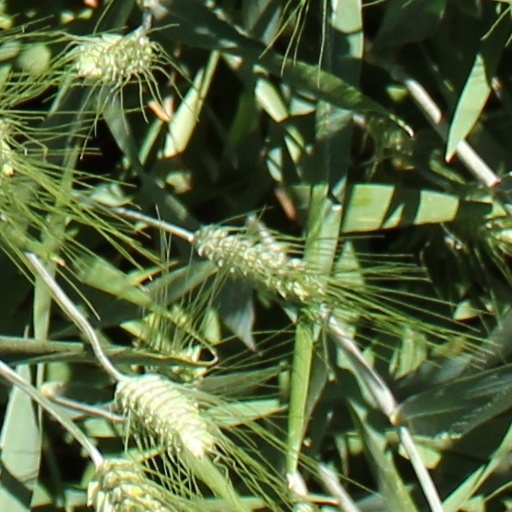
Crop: wheat